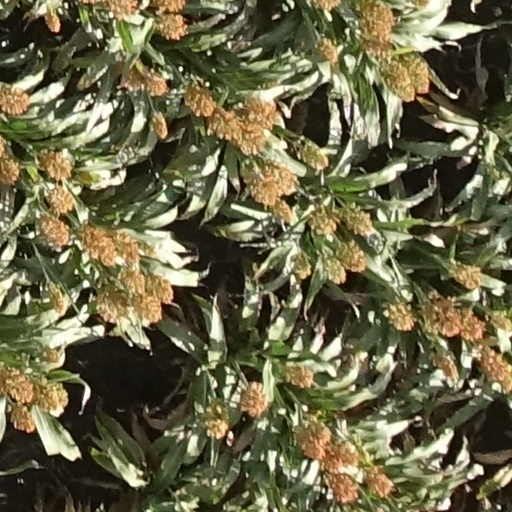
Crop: sorghum